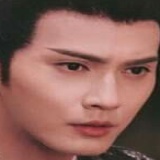
diễn viên Từ Chính Khê